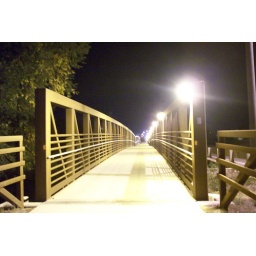
The bridge over the river Poudre